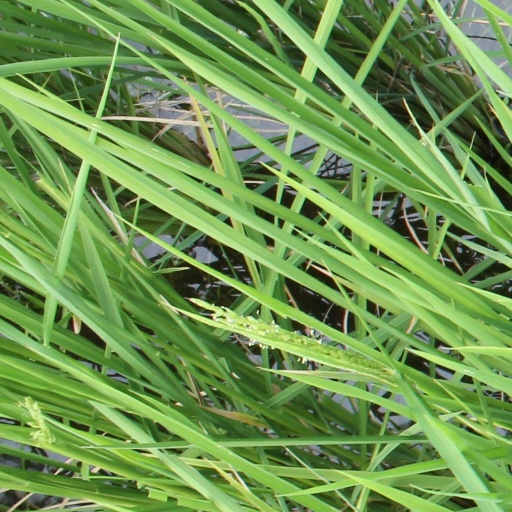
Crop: rice